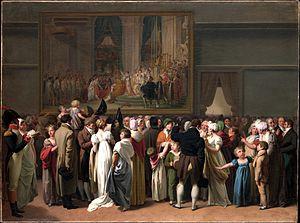
Louis-Léopold Boilly, né le 5 juillet 1761 à La Bassée et mort le 4 janvier 1845 à Paris, est un peintre, miniaturiste, et graveur français, connu notamment pour ses scènes de la vie parisienne dans les années qui suivent la Révolution.
Le Salon de 1808 s'est tenu à partir du 14 octobre au musée Napoléon, dans le palais du Louvre. Marqué par l'esthétique néo-classique, il a été supervisé par Dominique Vivant Denon. Son catalogue compte huit-cent trente-quatre numéros.
Cette page concerne l'année 1808 en arts plastiques.